Deventer

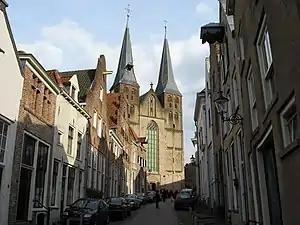
The towers of the St. Nicholas Church, now deconsecrated, date back to circa 1200

The village of Deventer, already important because of a trading road crossing the river IJssel, was looted and burnt down by the Vikings in 882. It was immediately rebuilt and fortified with an earthen wall (in the street "Stenen Wal" remains of this wall have been excavated and restored).